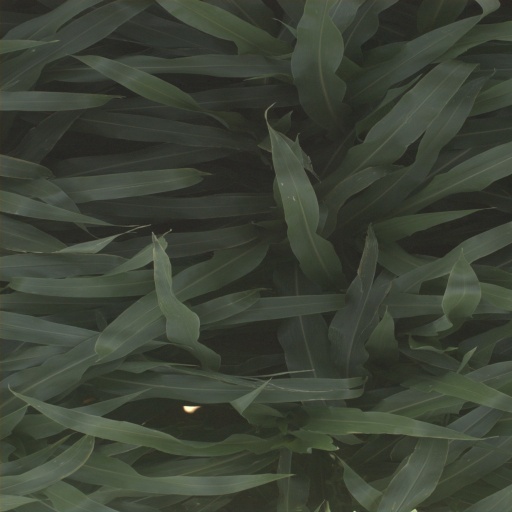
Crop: sorghum